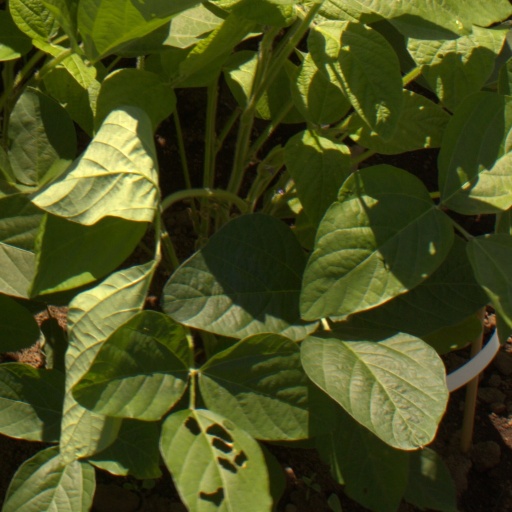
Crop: soybean